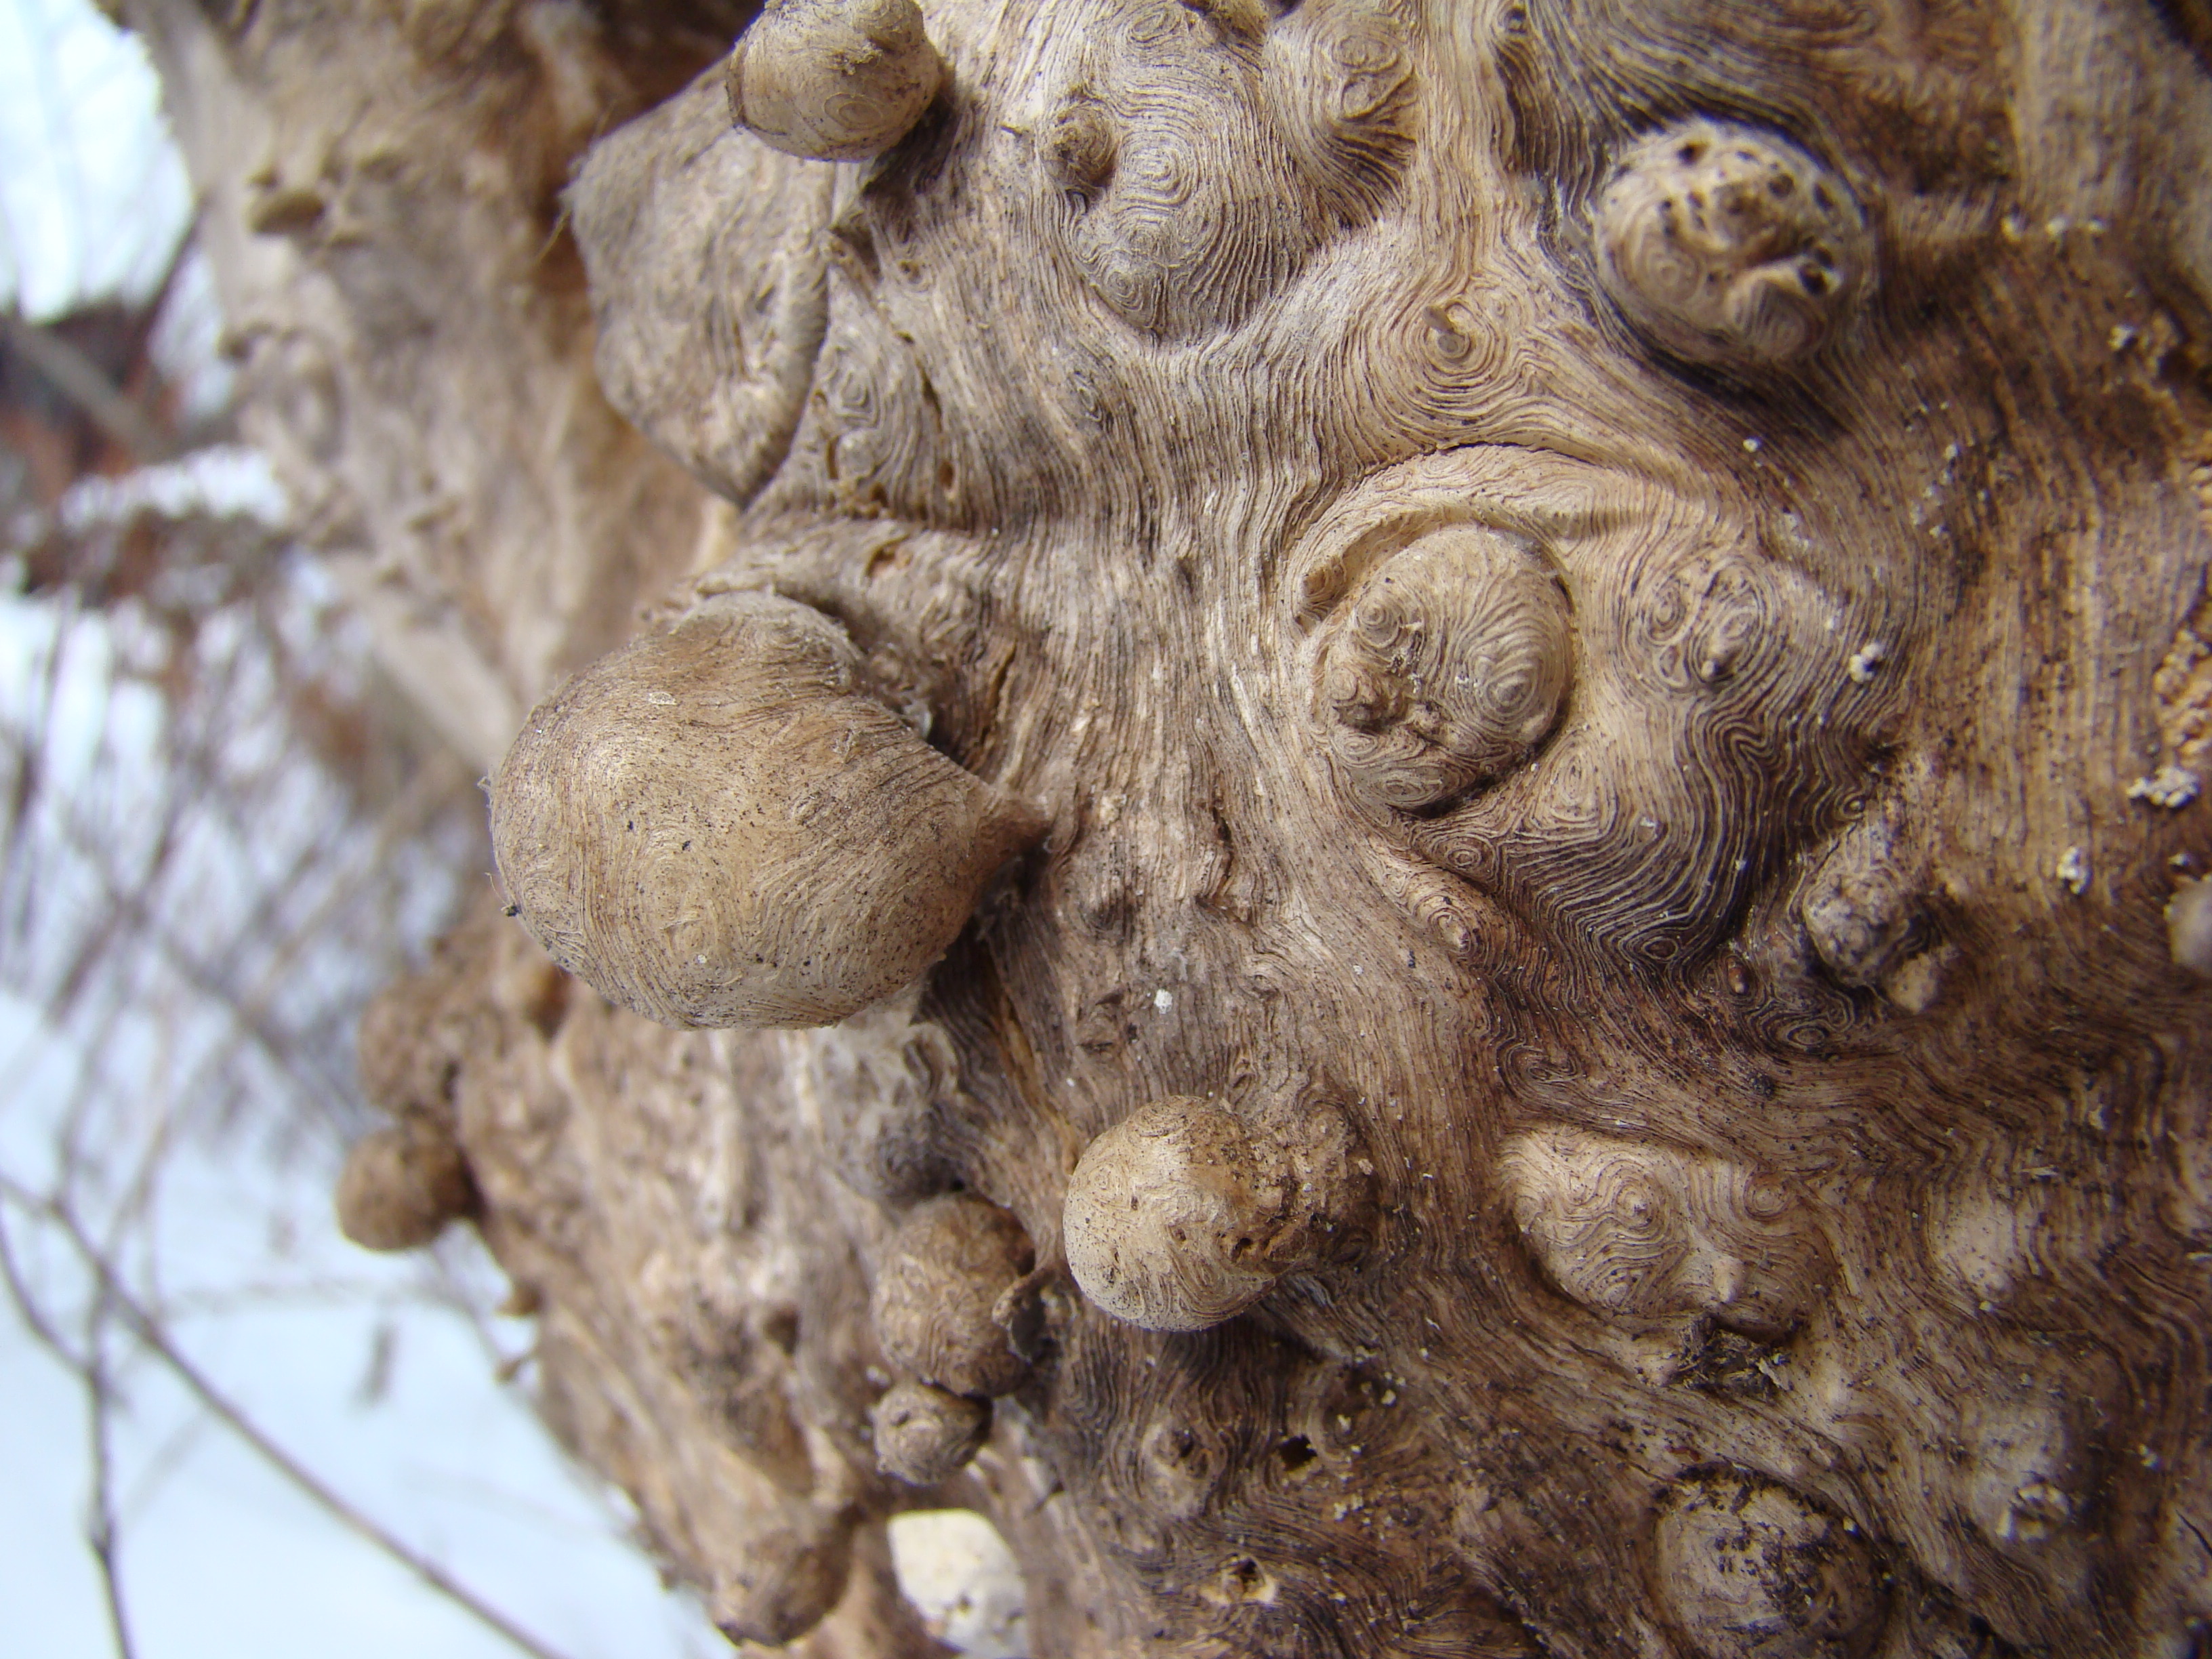
tree, winter, wood, trunk, wildlife, produce, close up, sony, russia, moscowregion, dsc, h9, dsch9, choboty, macro photography